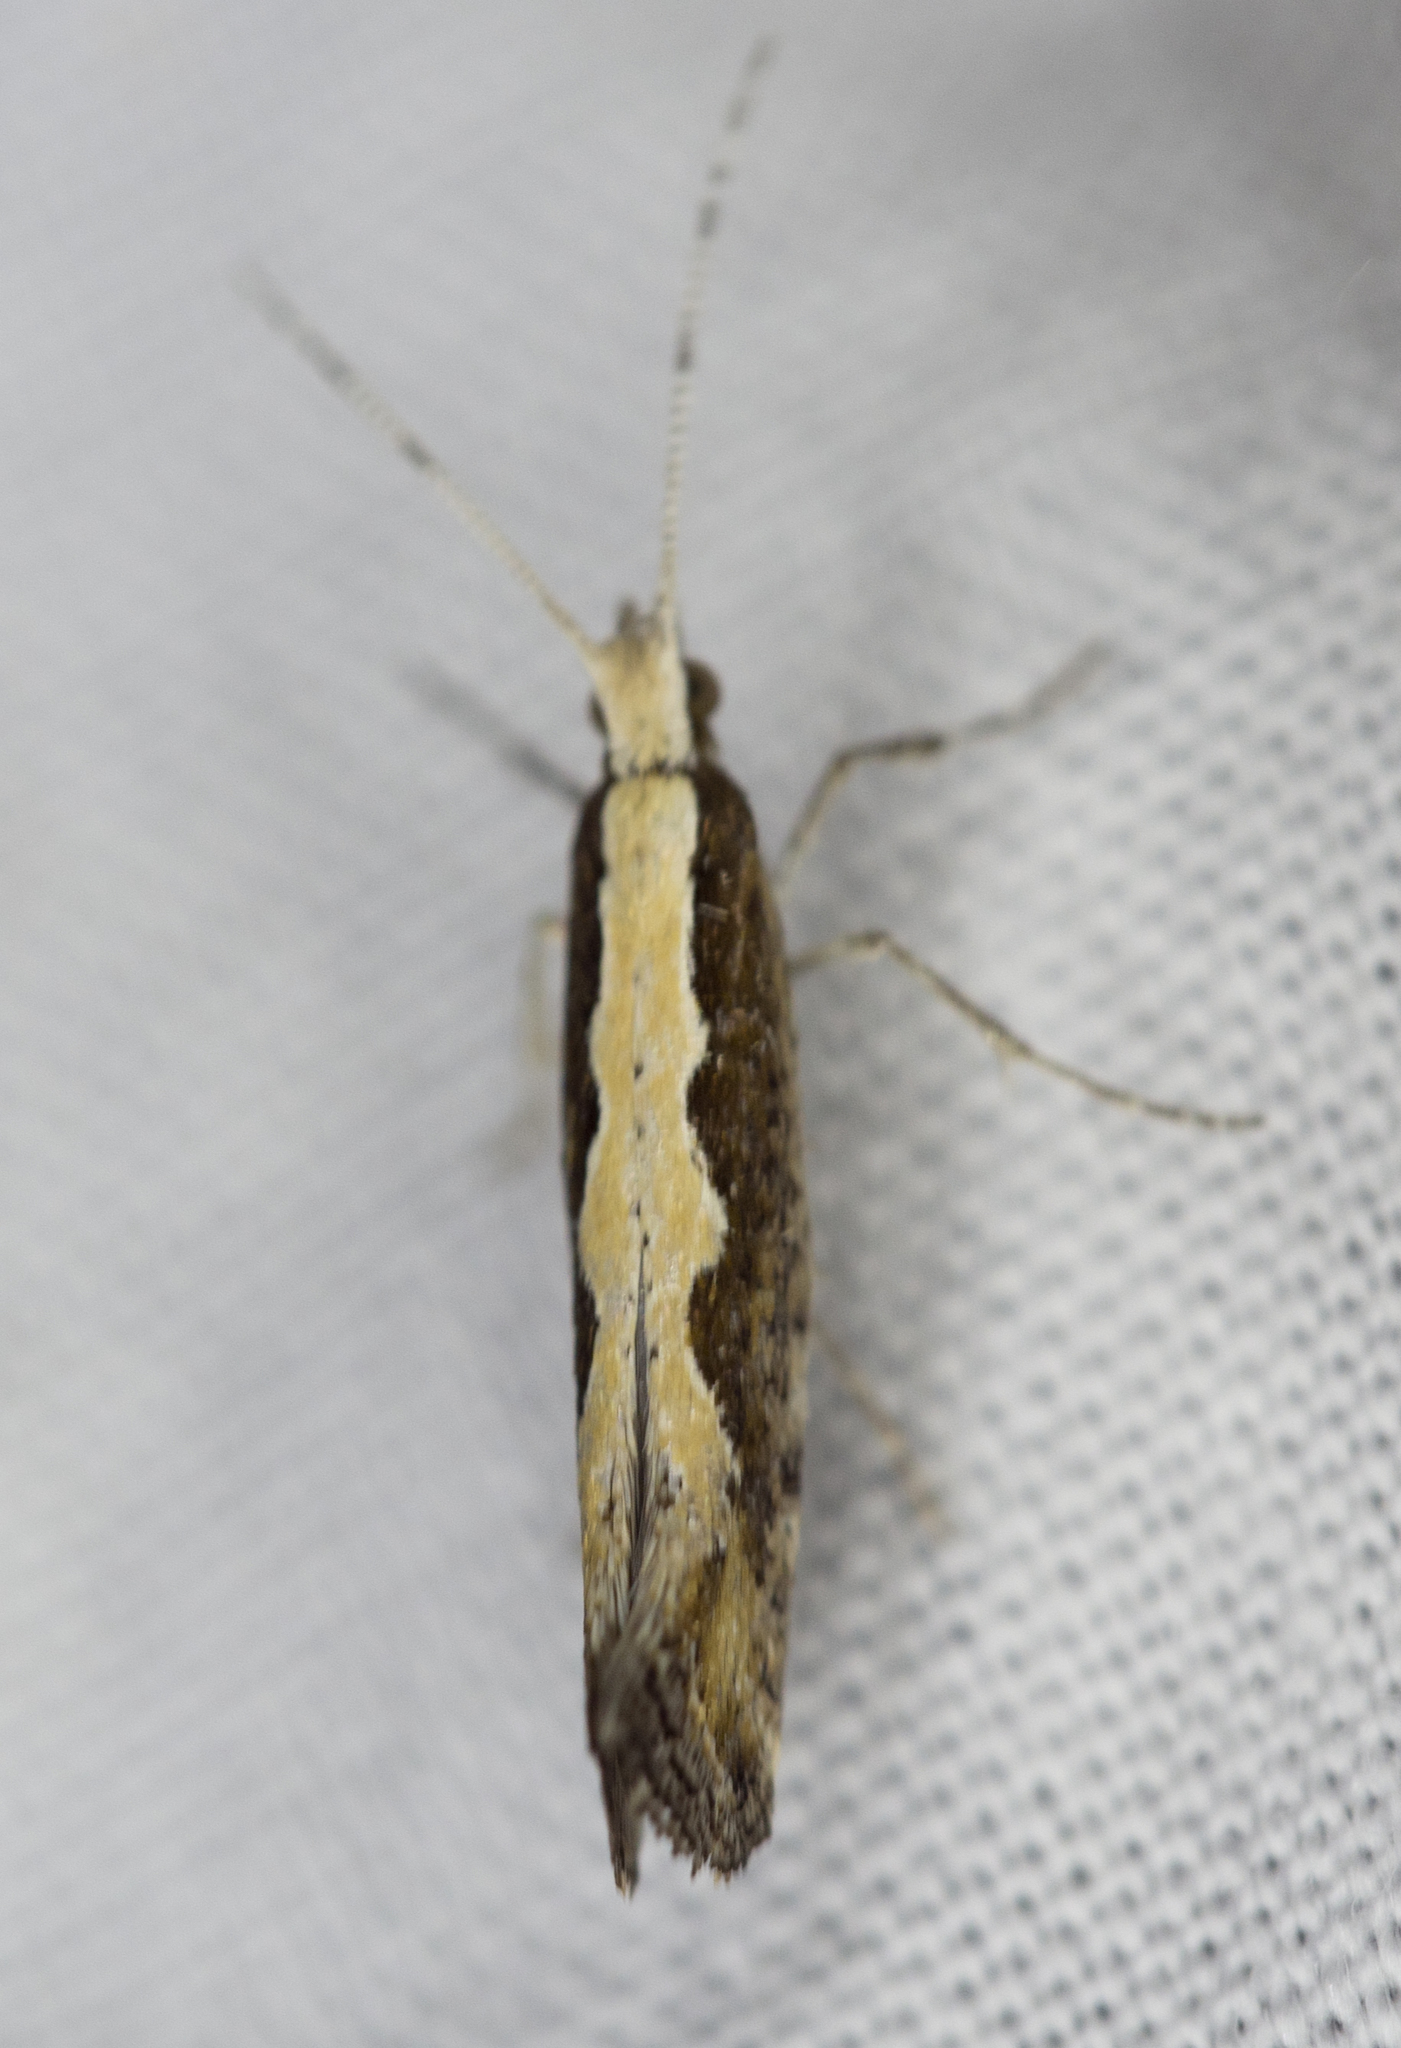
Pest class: diamondback_moth